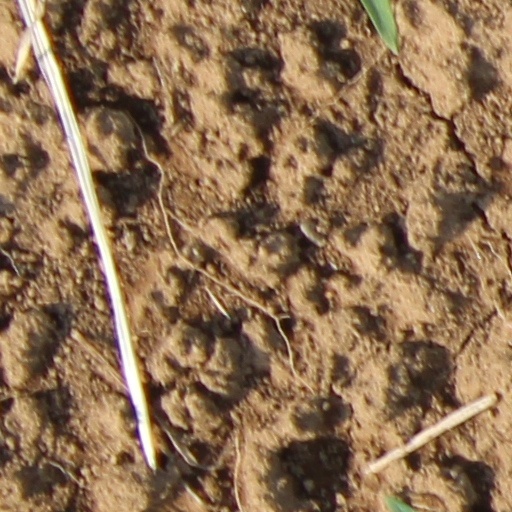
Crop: wheat